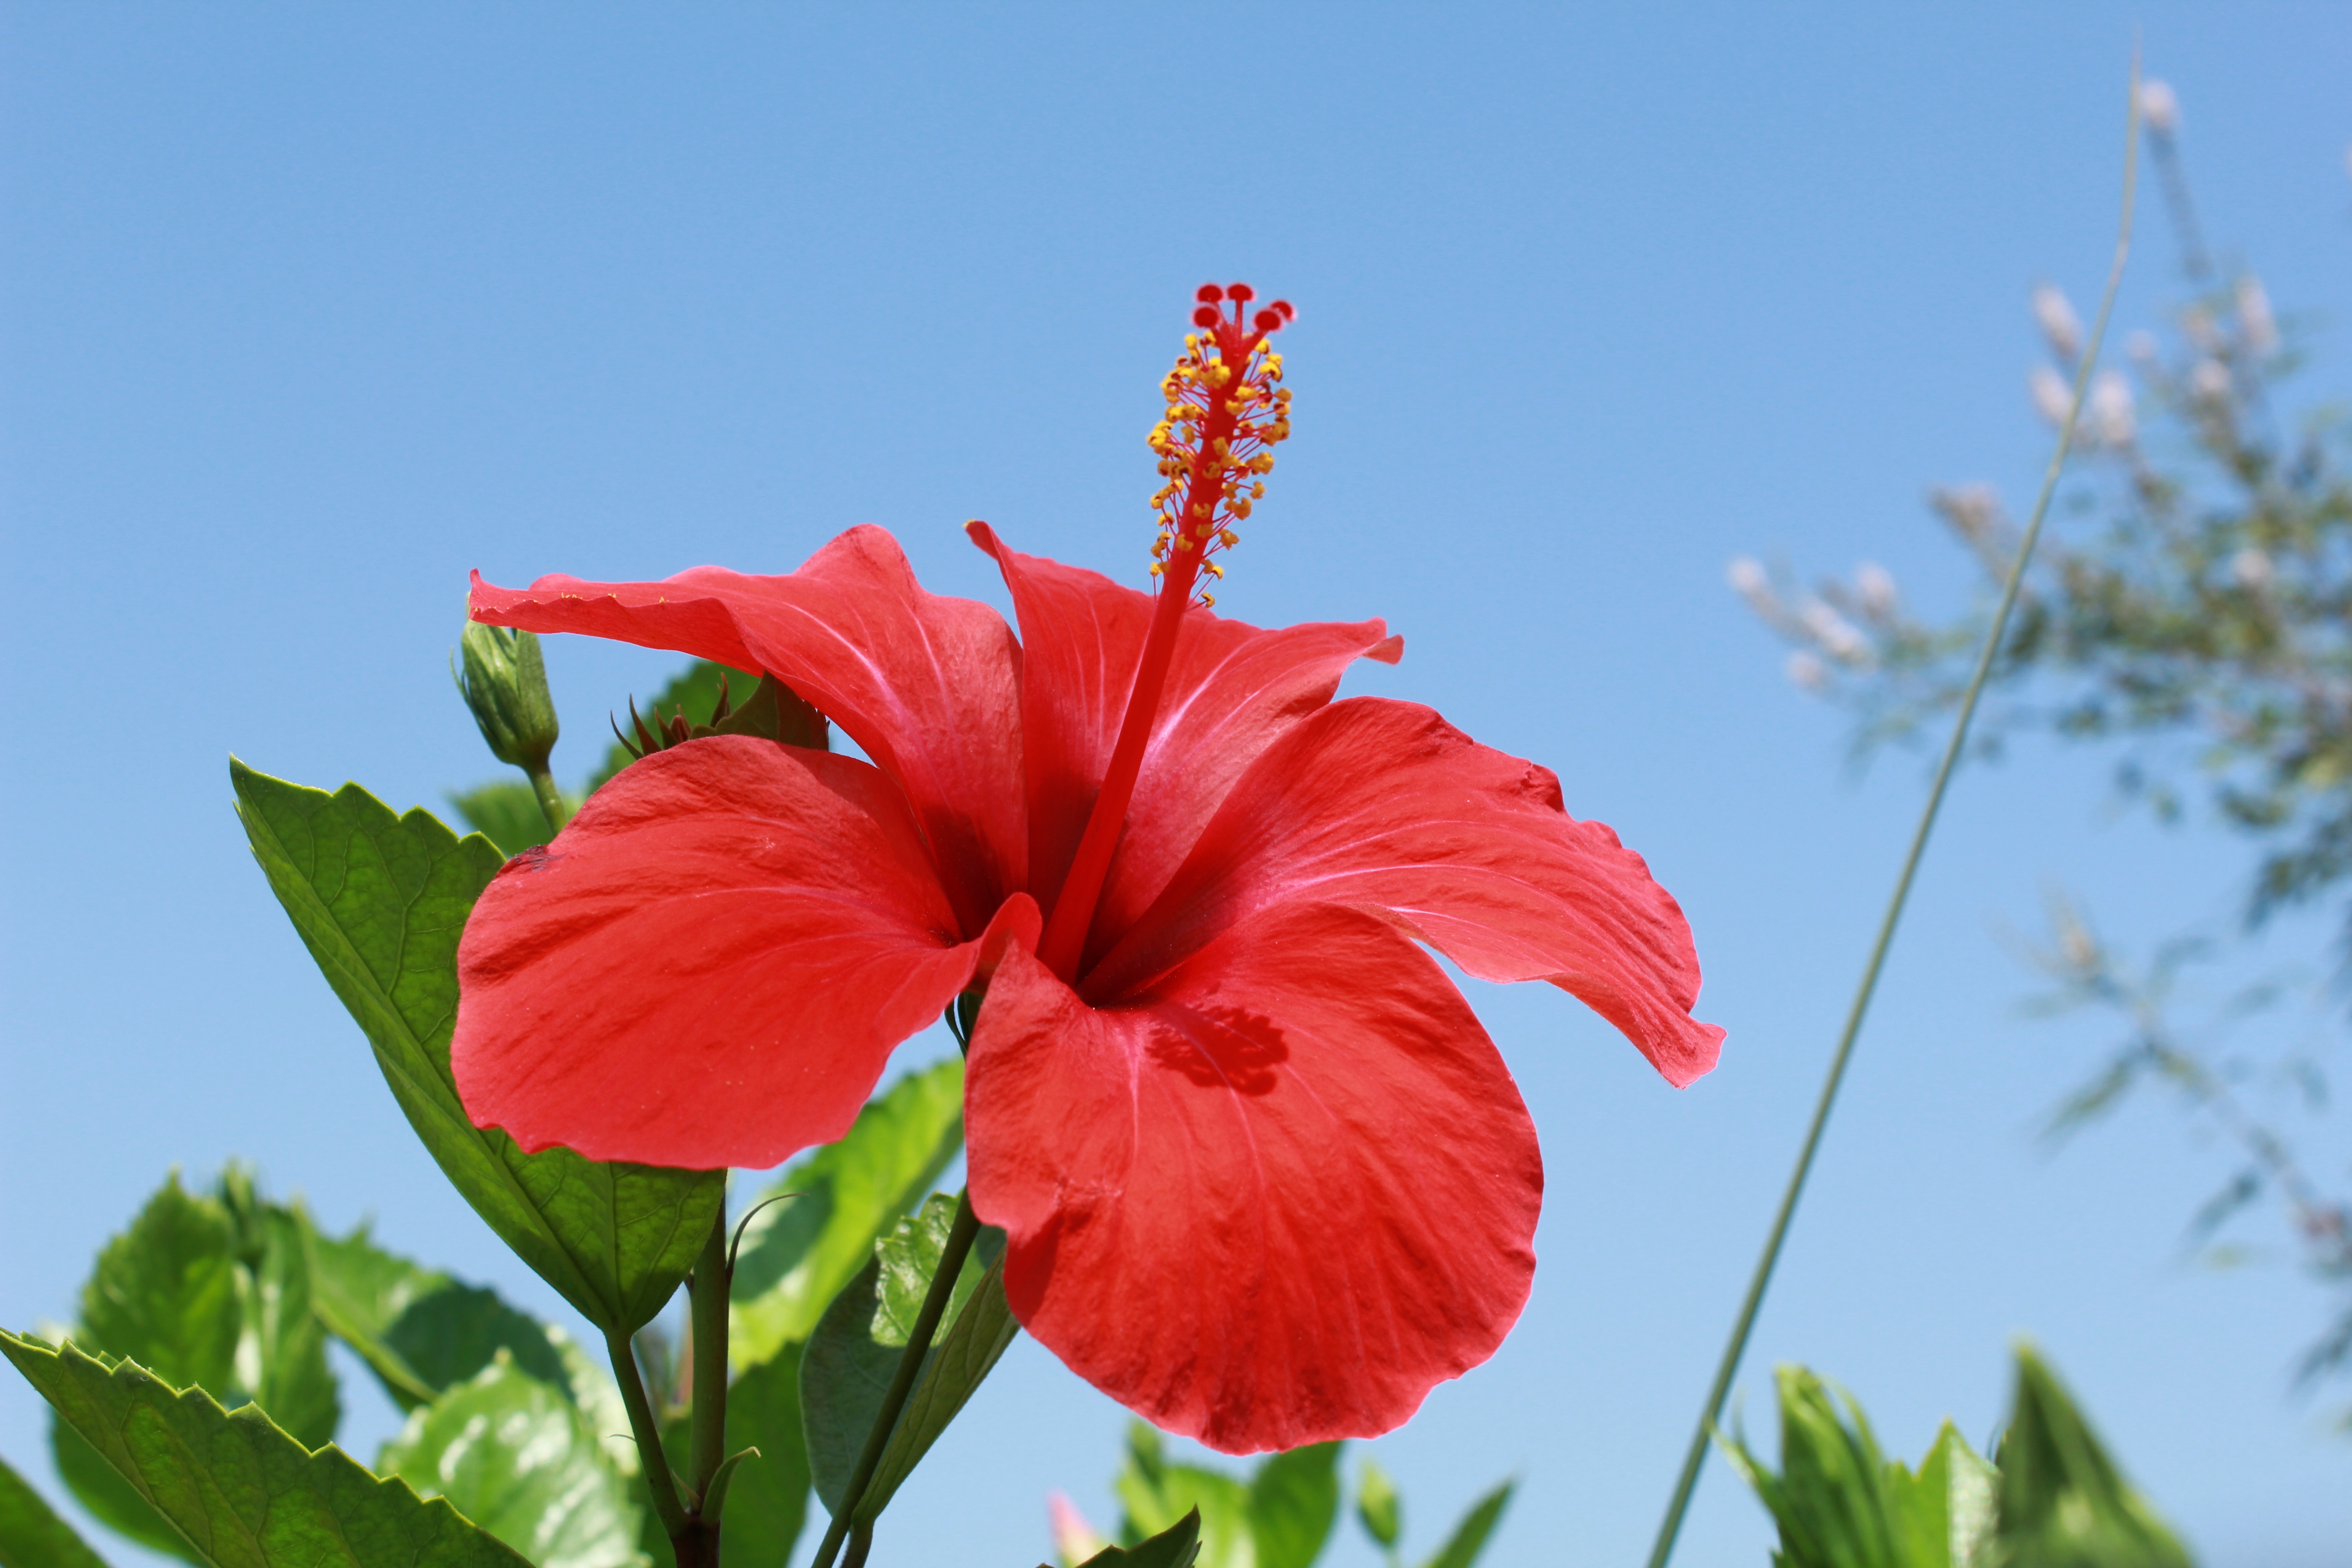
blossom, plant, flower, petal, red, botany, flora, flowers, beautiful, hibiscus, malvales, macro photography, flowering plant, chinese hibiscus, land plant